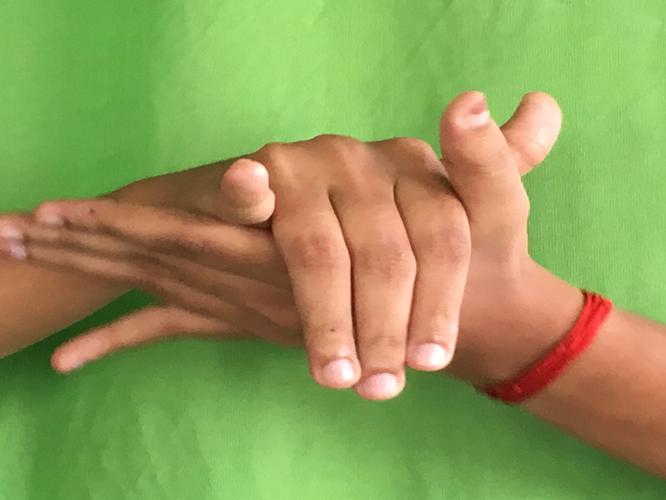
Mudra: Kurma
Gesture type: double_hand